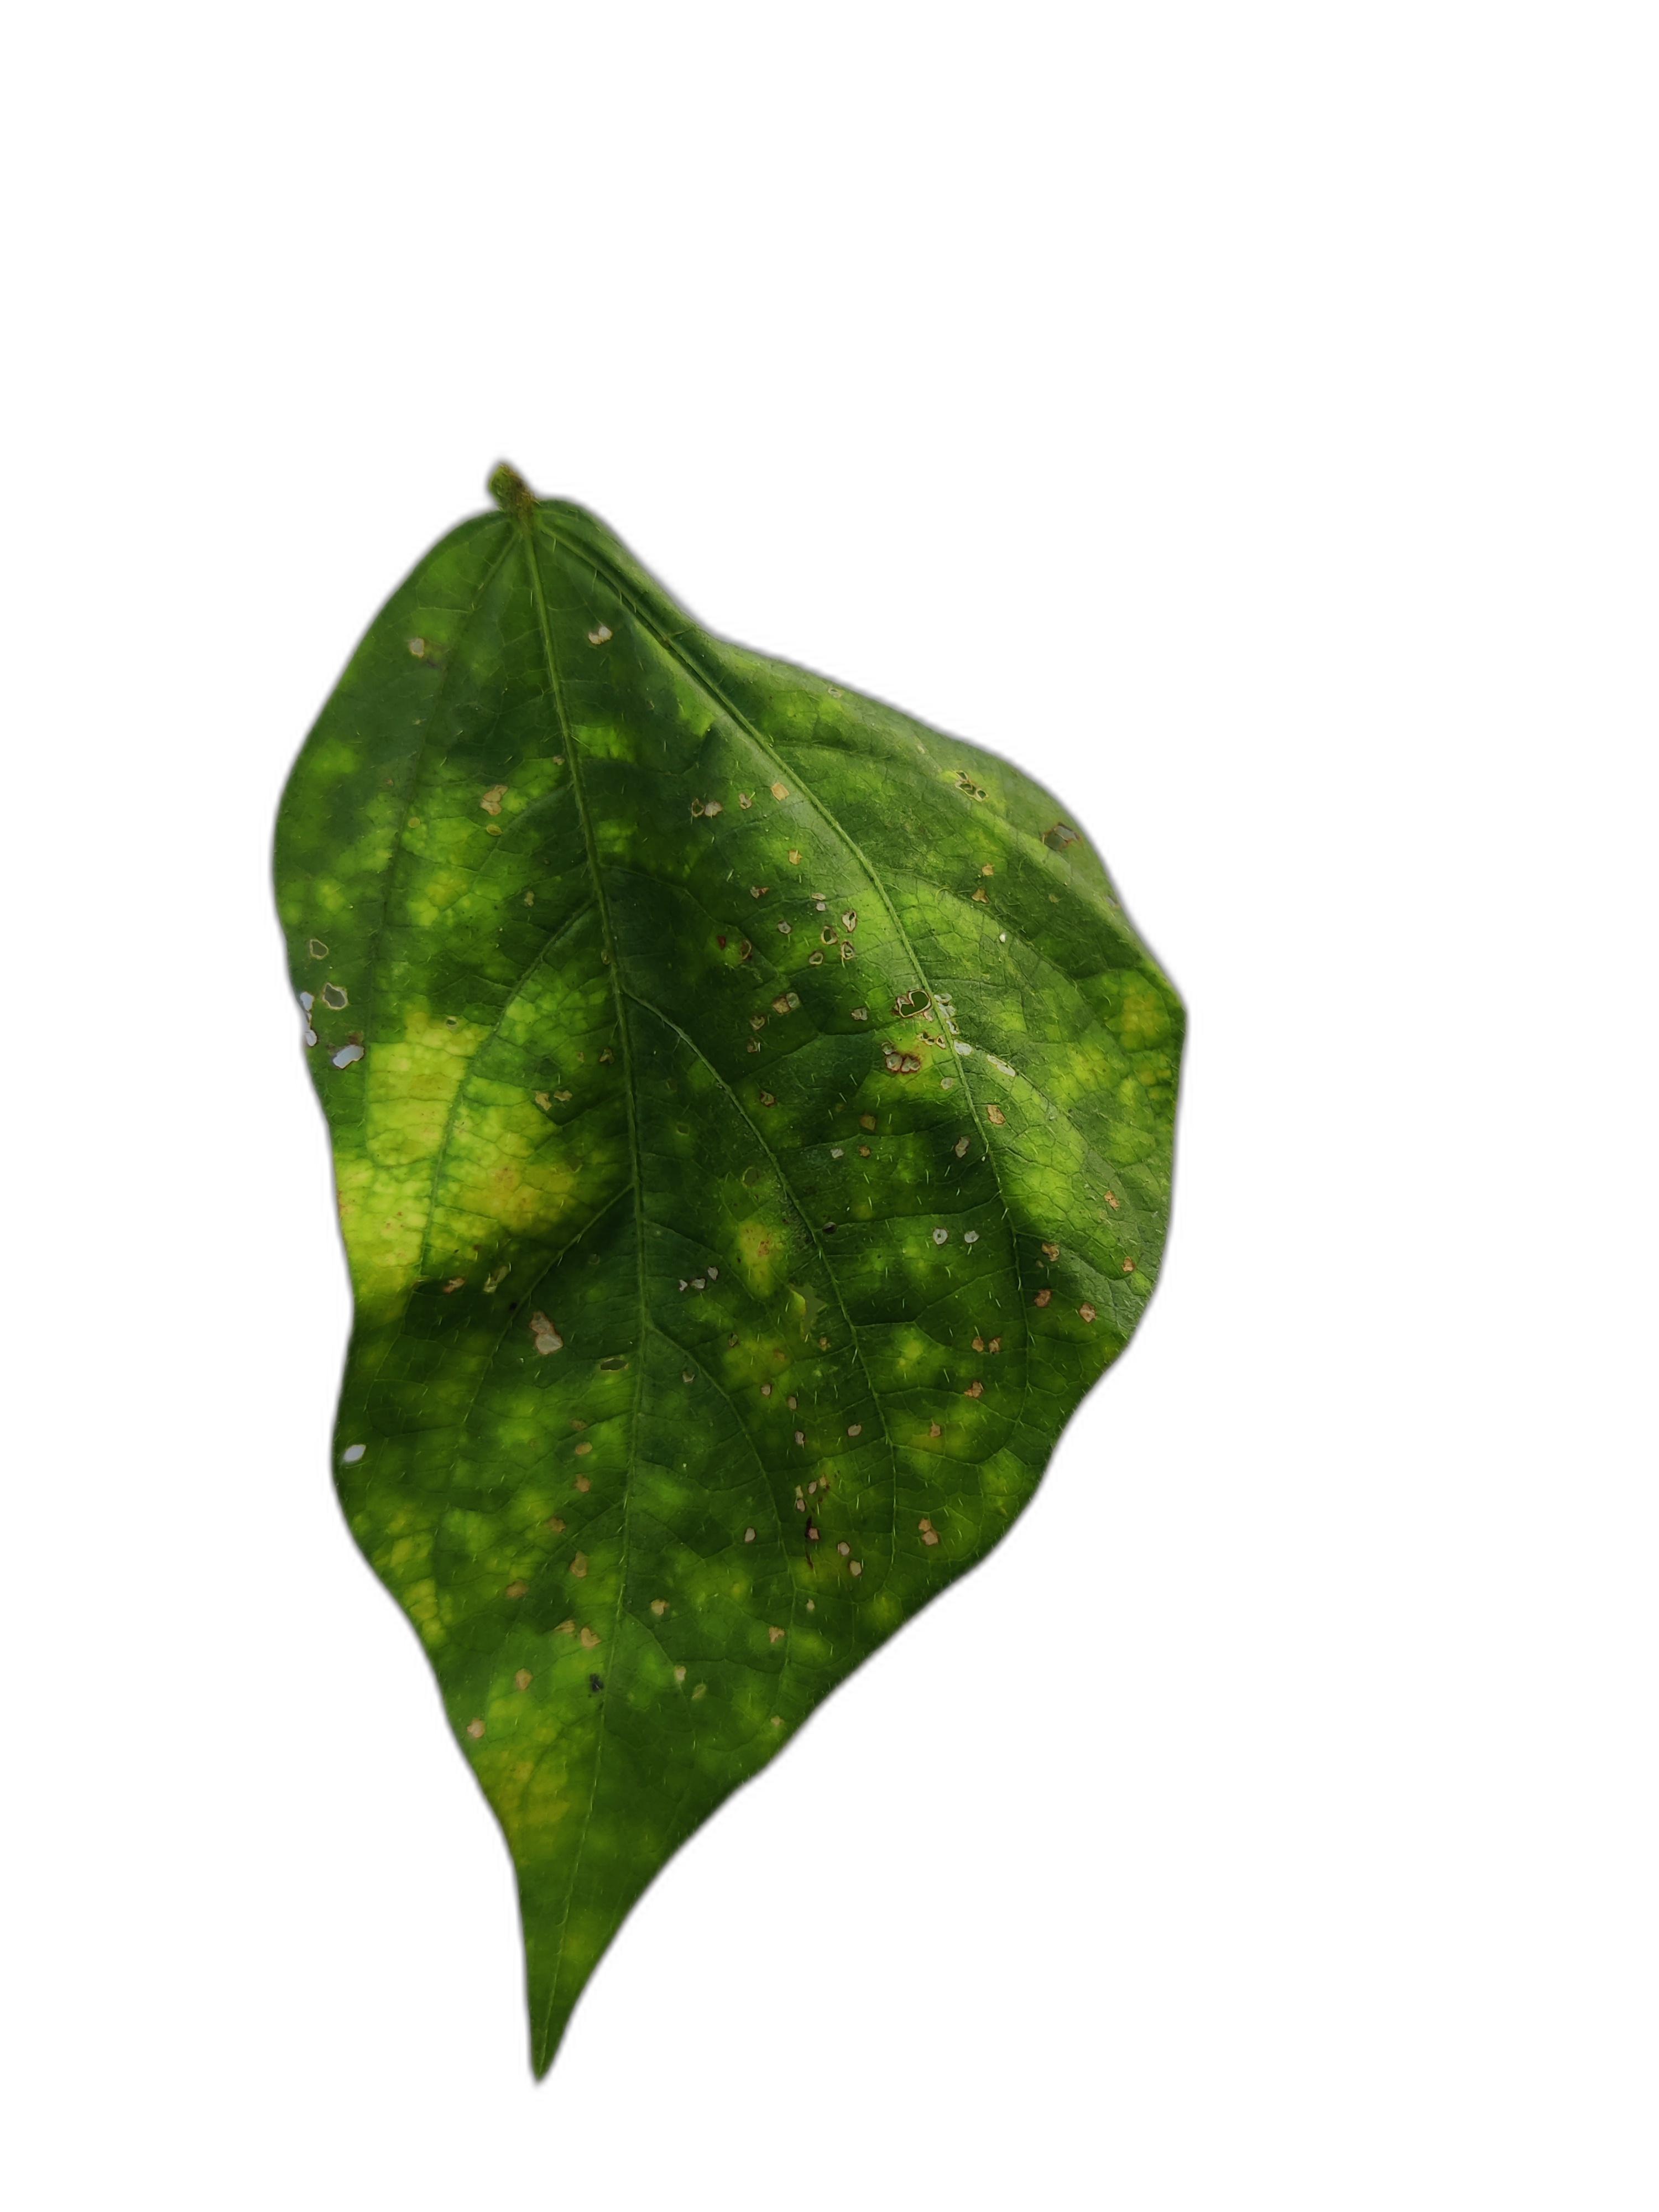
Label: Yellow Mosaic